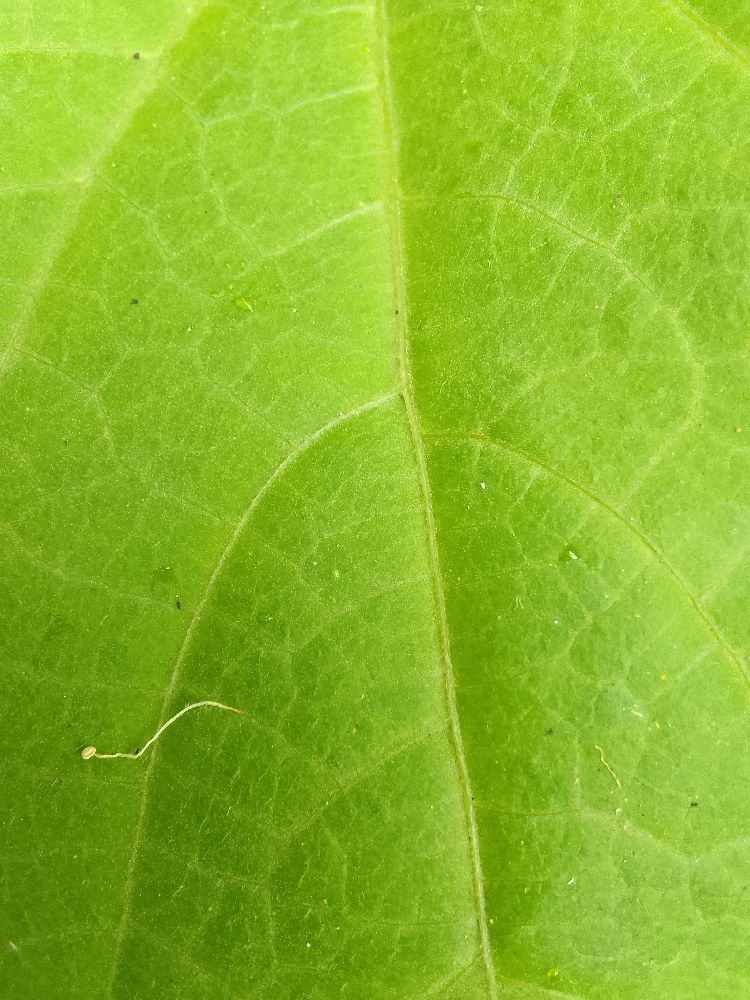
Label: healthy